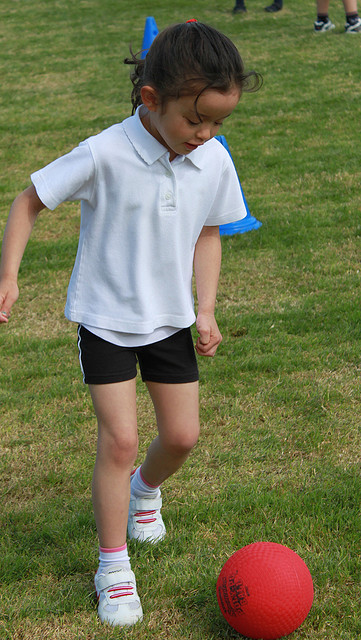
đứa bé gái đang đá bóng ngoài sân